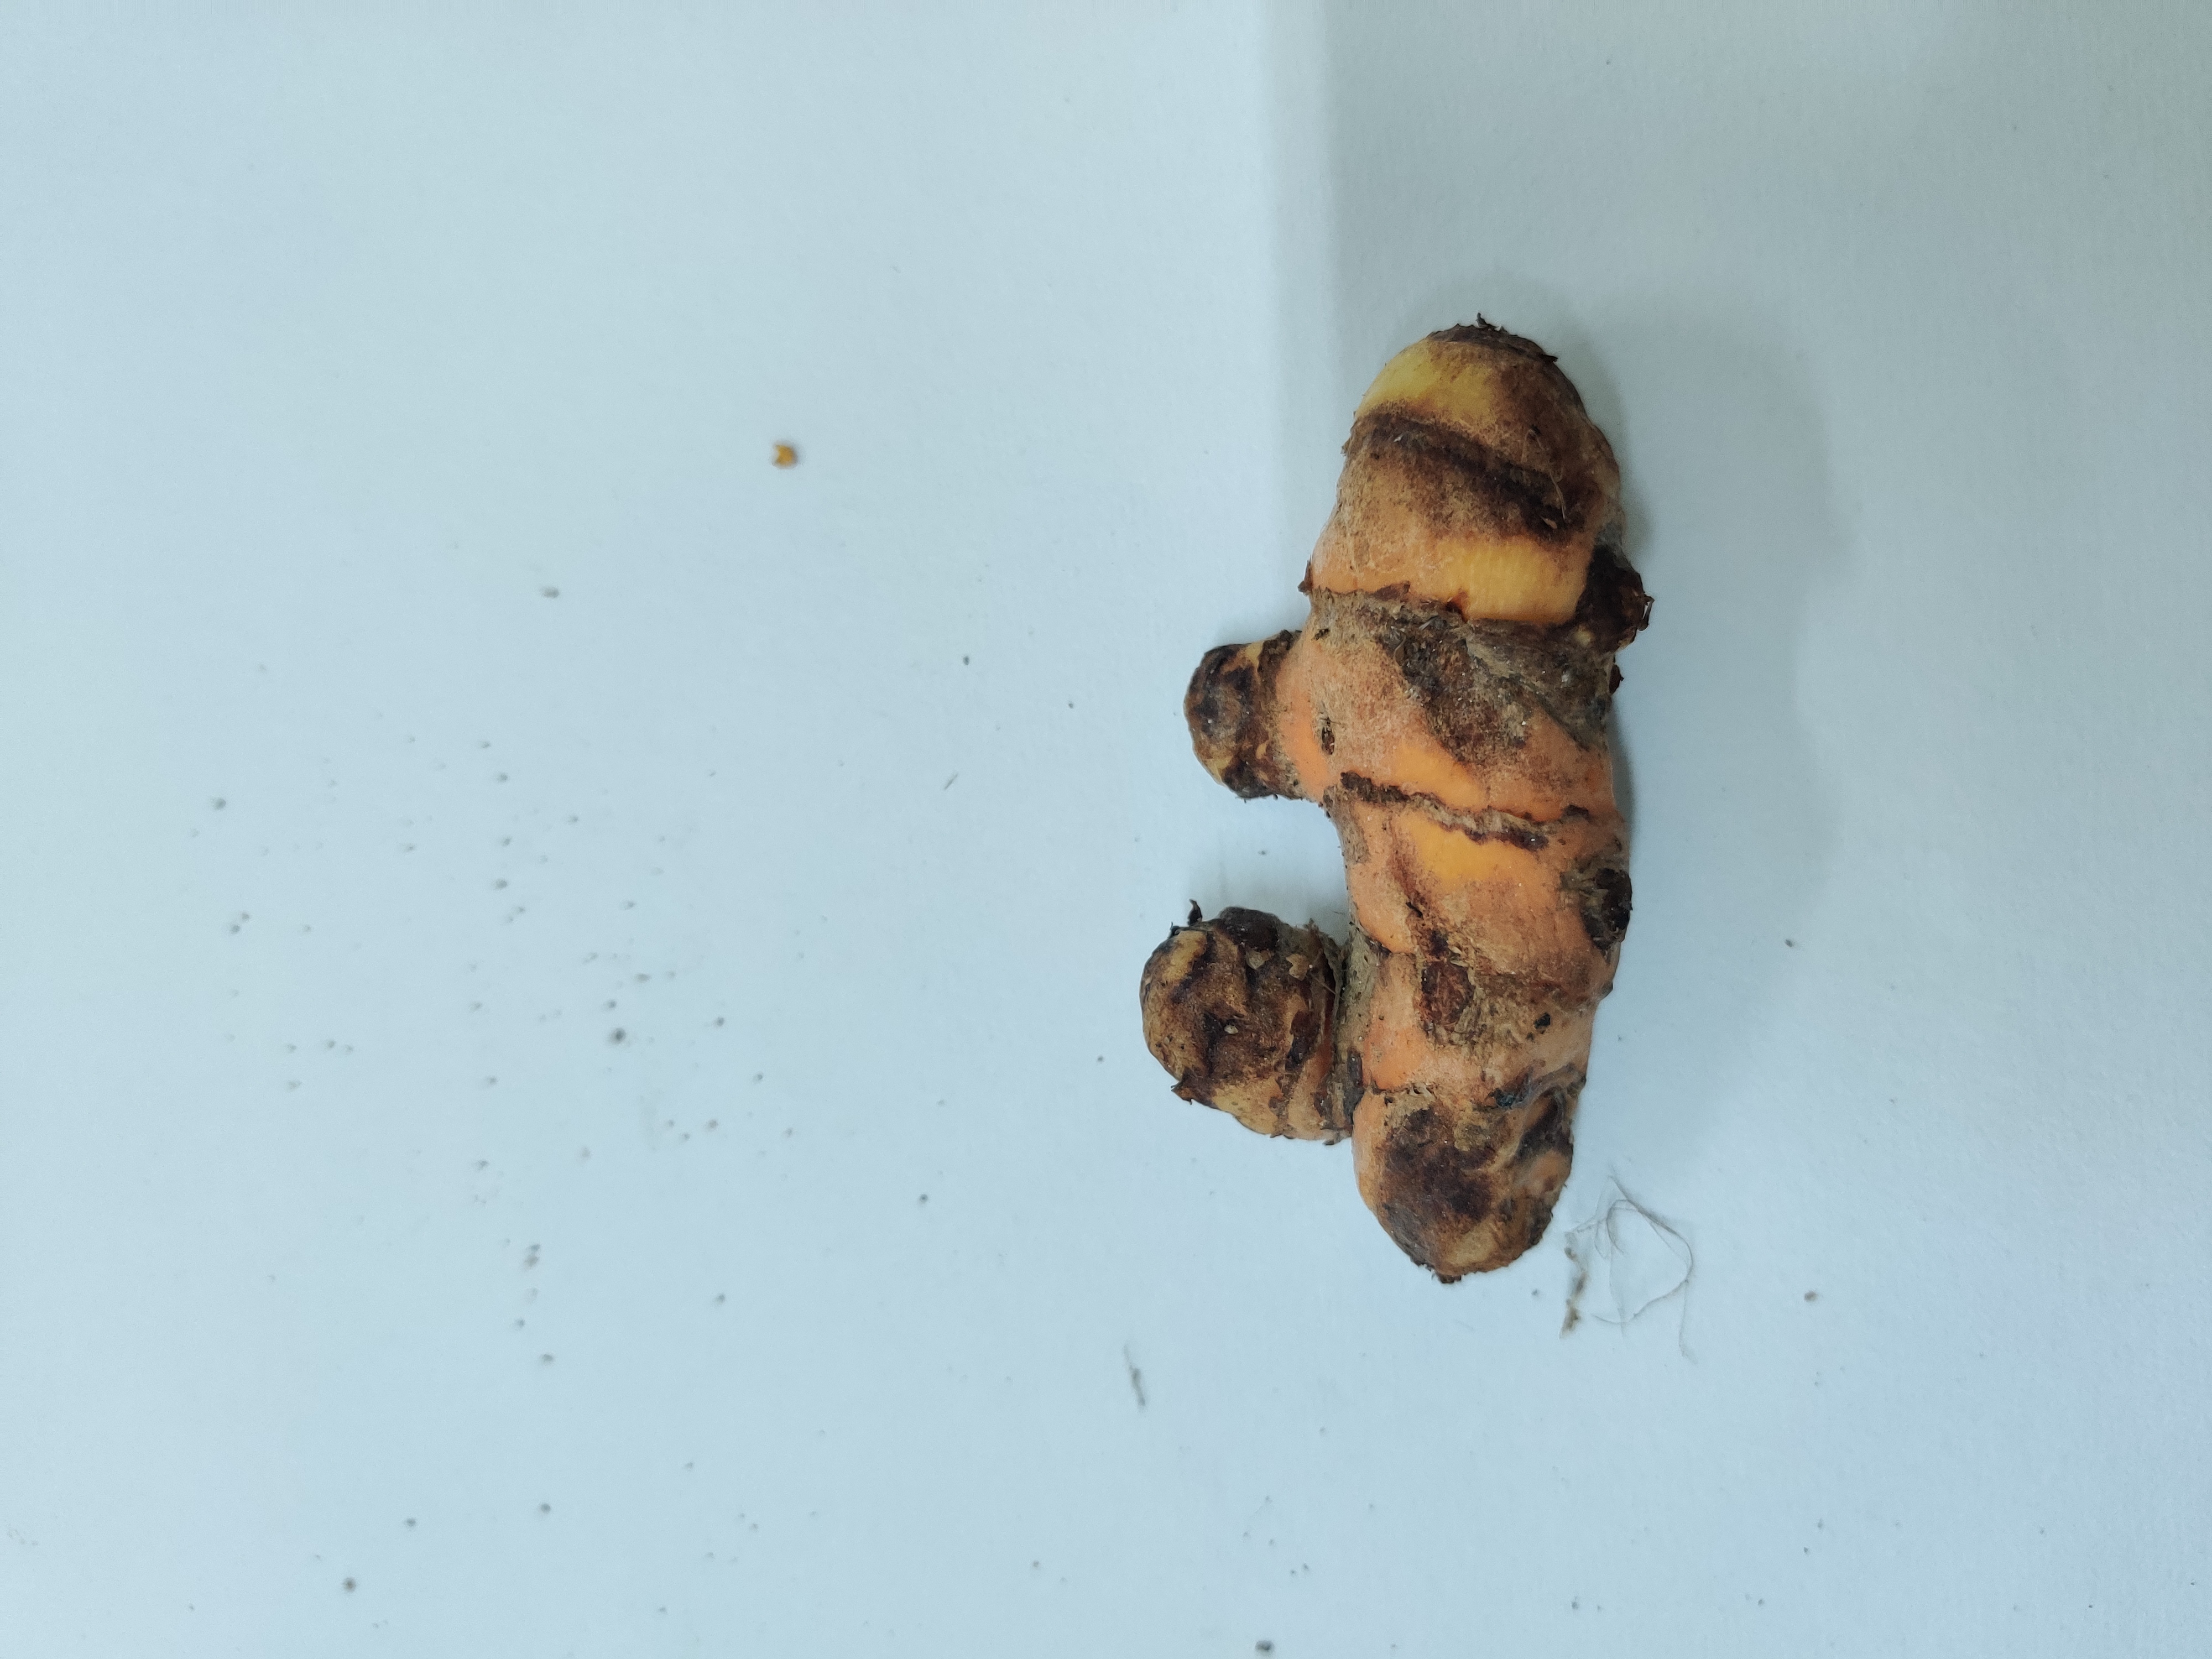
Crop: Turmeric
Condition: Fresh